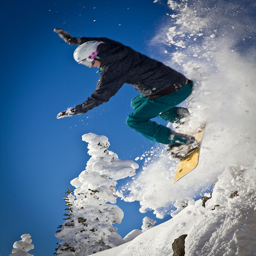
A man jumps down on his snowboard on the mountain
Person jumping snowboard traveling downhill near pine trees.
A man riding a snowboard down the side of a snow covered slope.
A person jumping a snowboard down a slope
a man going down a steep hill with his snowboard